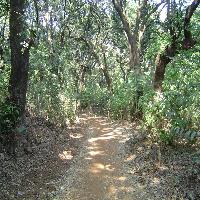
Weather: sun or clear